John Hacket

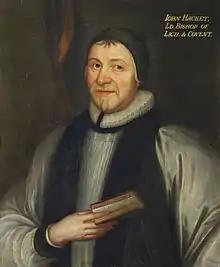

John Hacket (Born Halket) (1 September 1592 – 28 October 1670) was an English churchman, Bishop of Lichfield and Coventry from 1661 until his death.